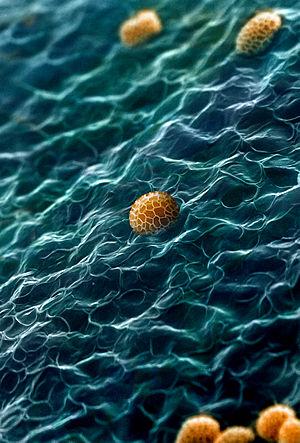
La surface interne du péridium du rare myxomycète Tubifera dudkae, couverte de plis semblables à des vagues, avec quelques spores ovales jaunes. Image réalisée par photomicrographie avec un grandissement de 2000:1. Magyar: Egy ritka nyálkagomba, a Tubifera dudkae perídiumának felülete a spórákkal (elektronmikroszkópos felvétel) Македонски: Внатрешност на перидиум на ретката плазмодијална лигава габа Tubifera dudkae.